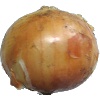
Label: white_onion